Vehicle registration plates of Eswatini

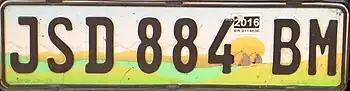
Current front plate

Number plates of Eswatini (formerly Swaziland) are similar in size to their South African counterparts and are displayed on both front and back of the vehicle.